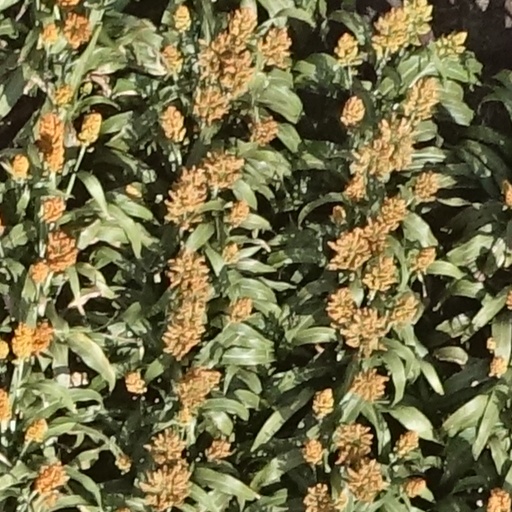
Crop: sorghum